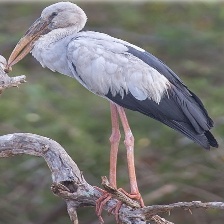
Species: ASIAN OPENBILL STORK
Scientific name: ANASTOMUS OSCITANS
ImageNet parent category: white_stork